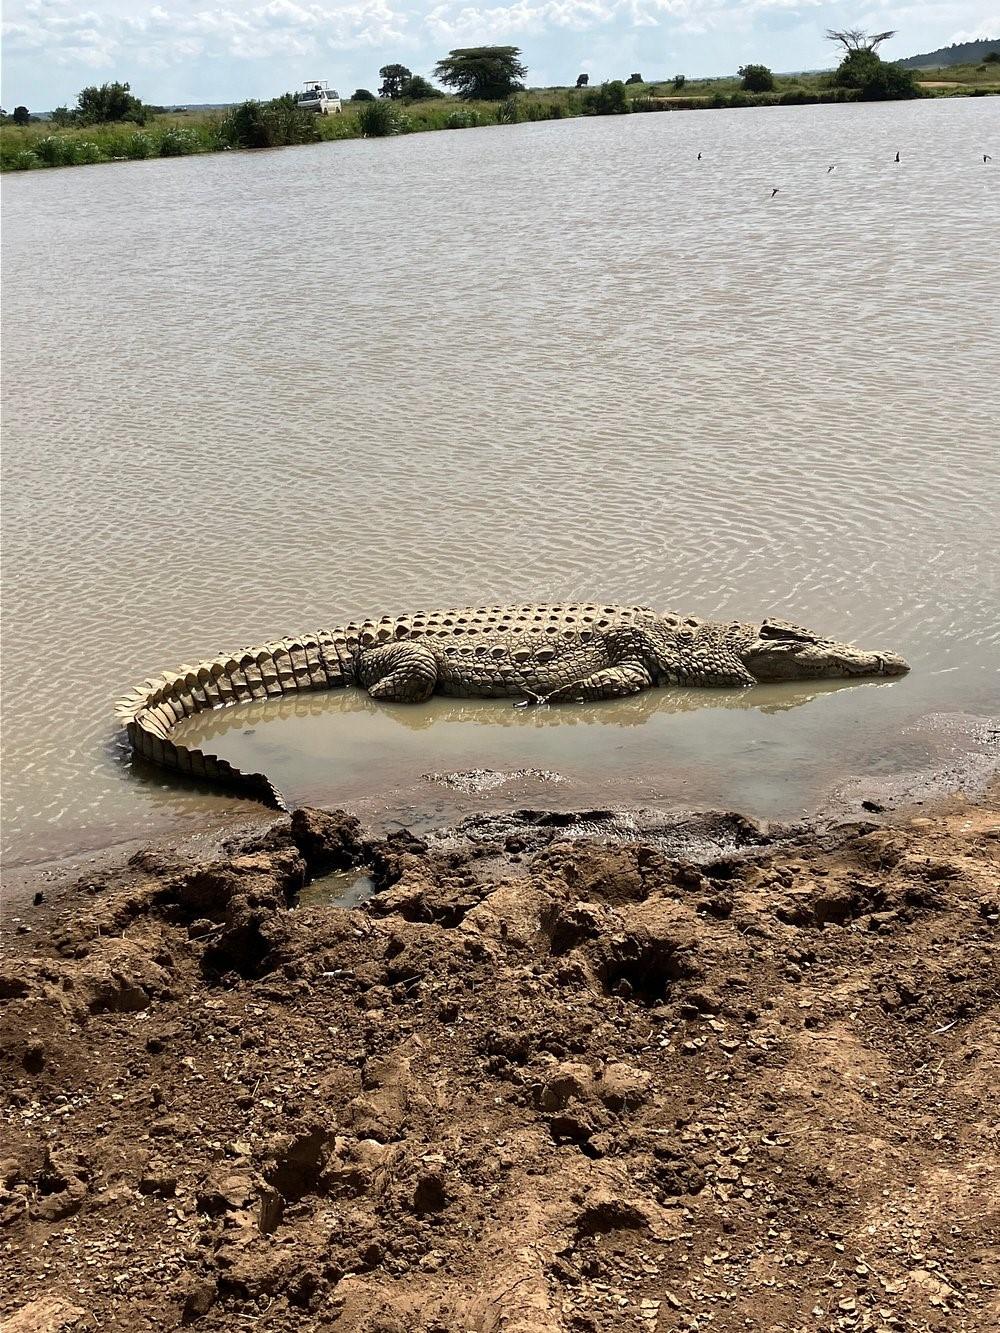
Mamba mkubwa amelala nusu ndani ya maji ya kina kifupi, kando ya mto wenye  matope. Mwili wake umejikunja, huku kichwa kikiwa kimeelekezwa upande wa kulia wa picha. Mandhari ya nyuma inaonyesha mto mpana, miti, na uoto wa asili kando ya kingo.